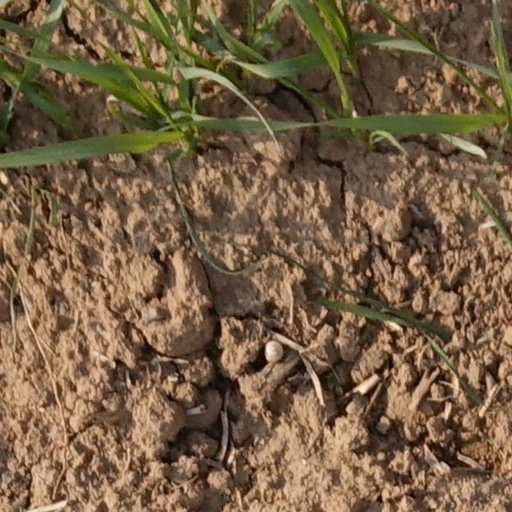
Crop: wheat